Fraunhoferstraße

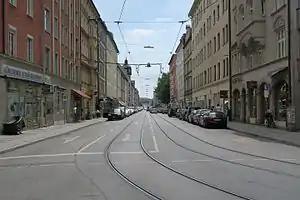
Fraunhoferstraße with direction to the Isar

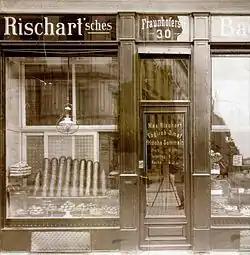
Shop on Fraunhoferstraße from around 1900 (Rischart bakery)

The Fraunhoferstraße is a city center street in Munich. It is located in the district of Isarvorstadt and separates the Gärtnerplatzviertel in the north from the Glockenbachviertel in the south.